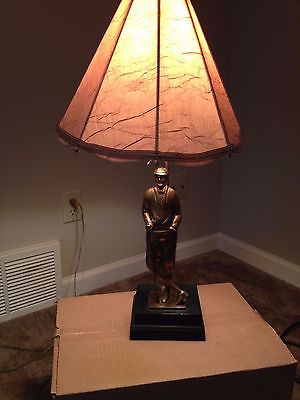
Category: lamp